9th Separate Guards Motor Rifle Brigade

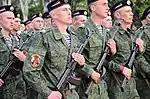

The 9th Mariupol-Khingan was formed from the remnants of the Semenovsky Battalion, a loose formation of locals and Russian volunteers who took part in the fighting in Sloviansk and at Donetsk Airport. A reformed and strengthened Semenovsky Battalion then took part in the offensive towards Mariupol, and helped to capture the coastal town of Novoazovsk on 28 August 2014. Later it took part in the fighting for the coastal town of Shyrokyne by the Azov Sea.